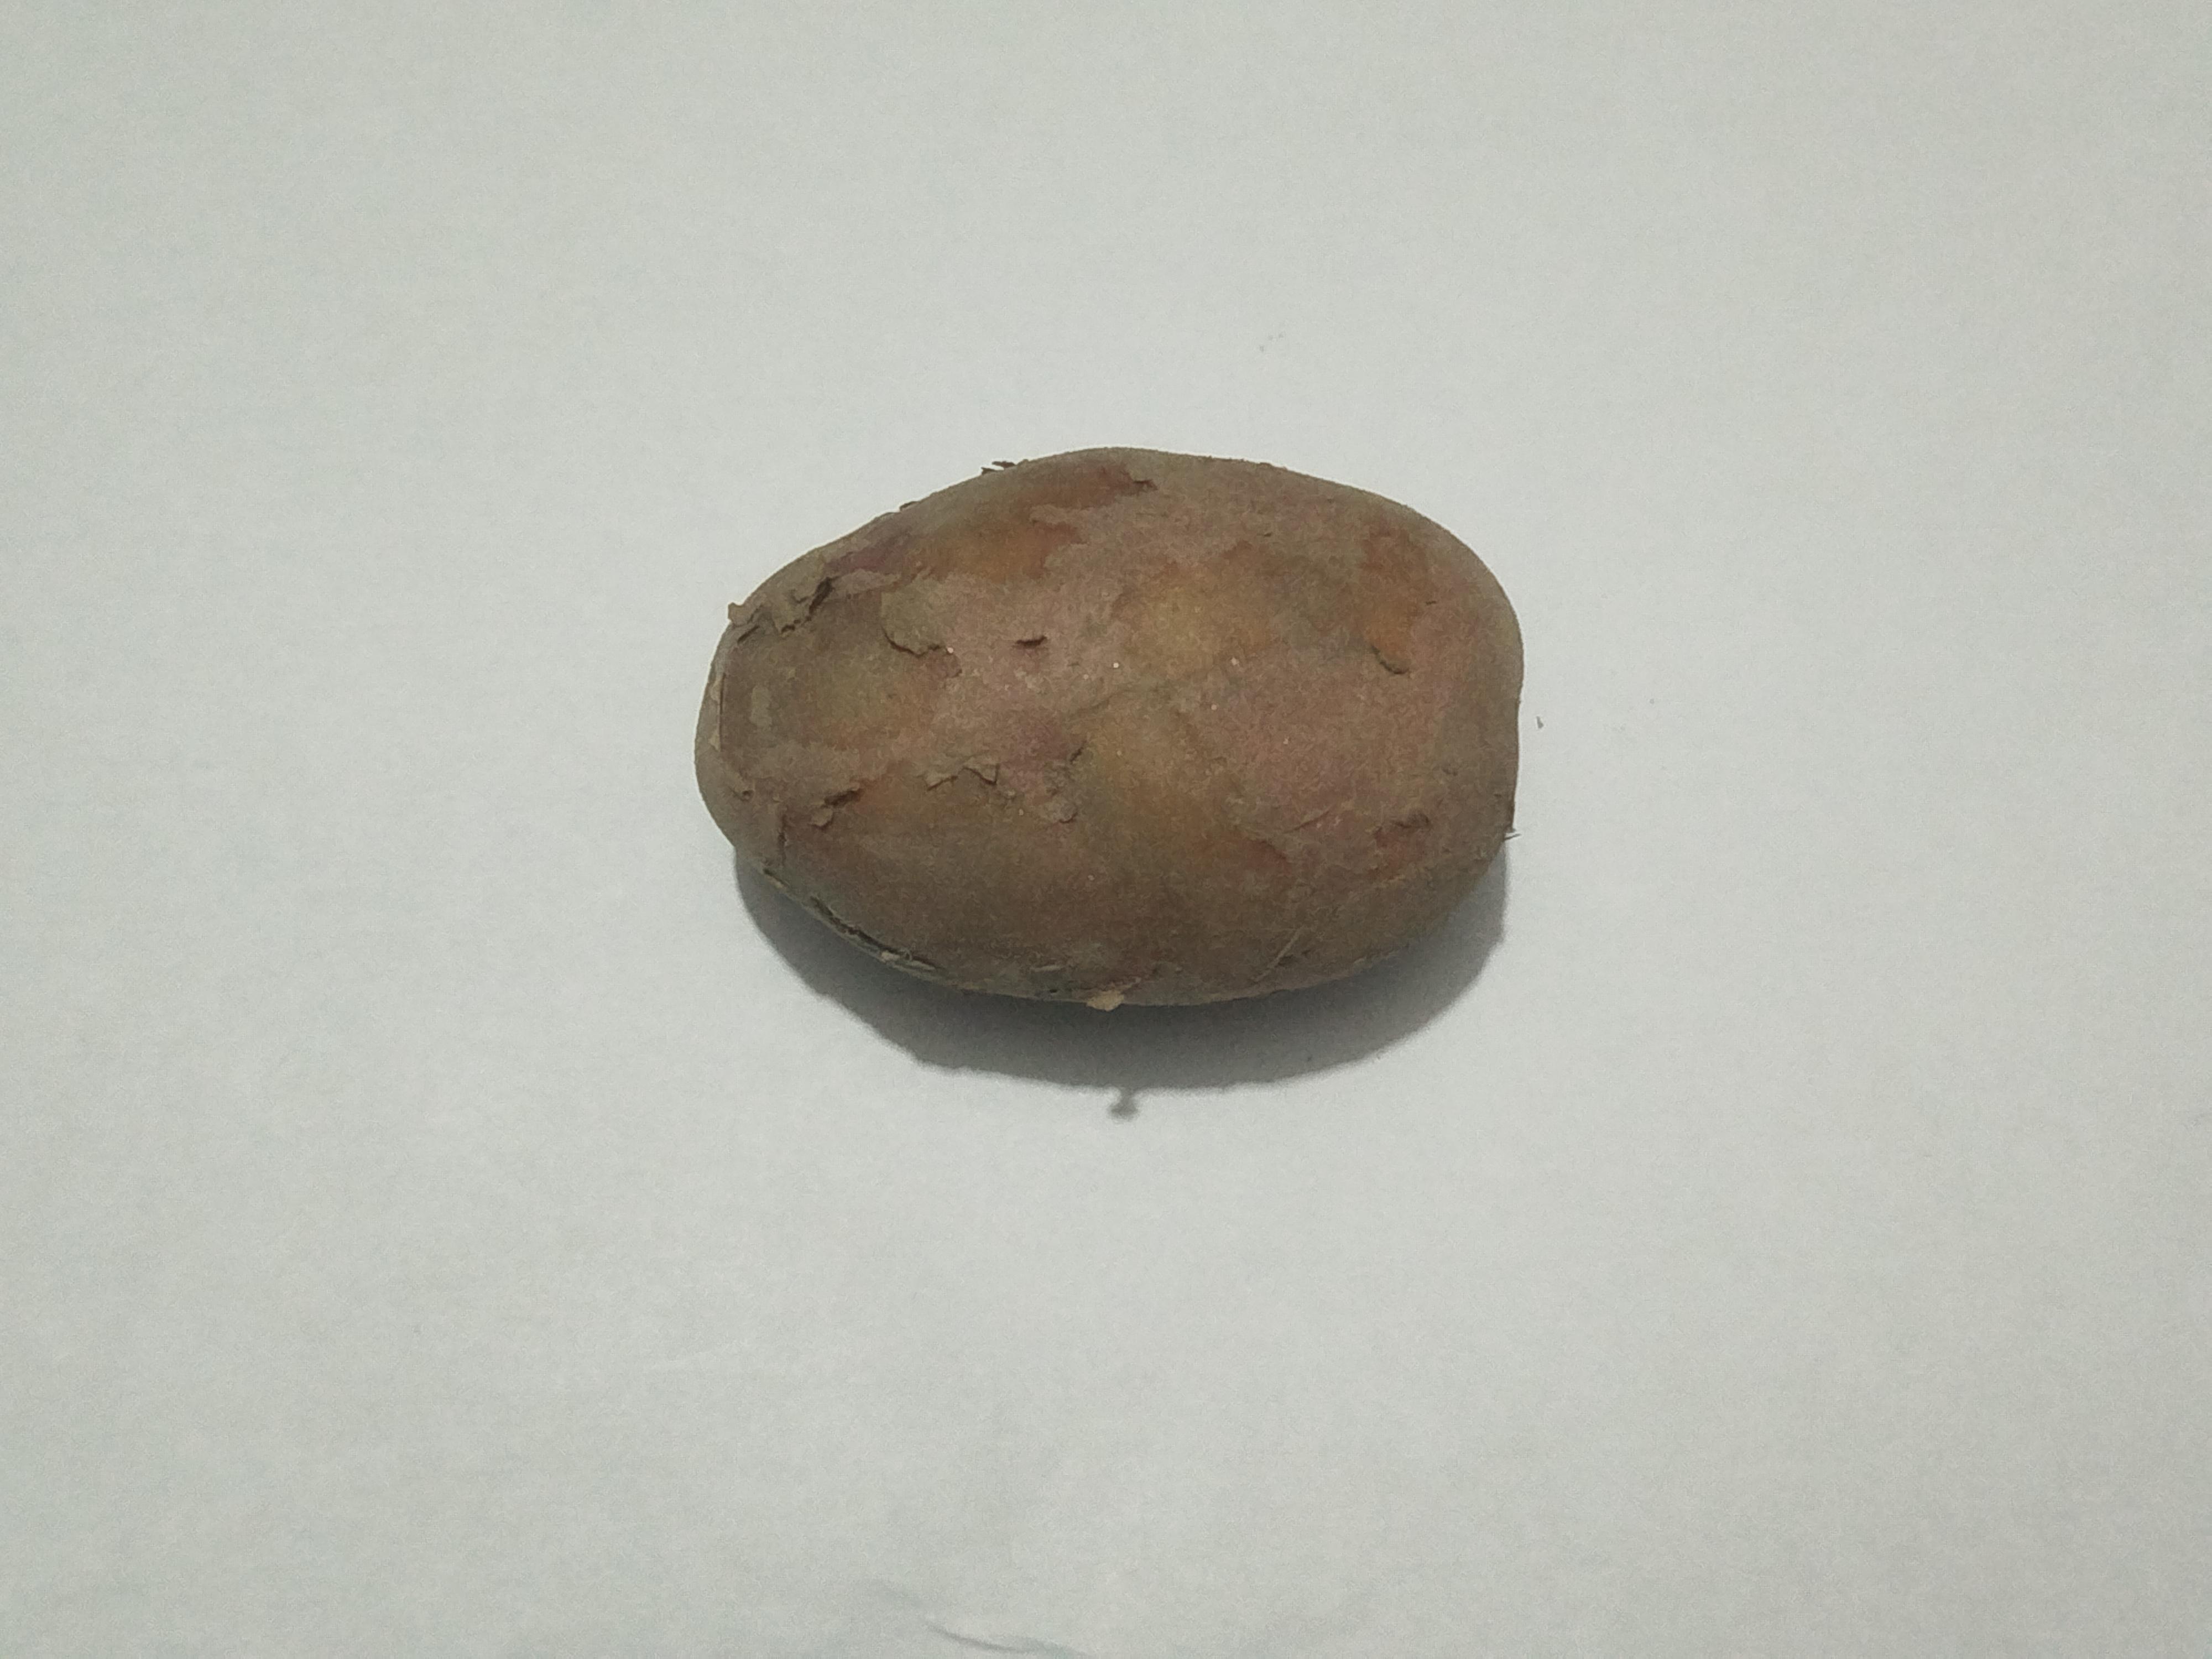
Label: Potato